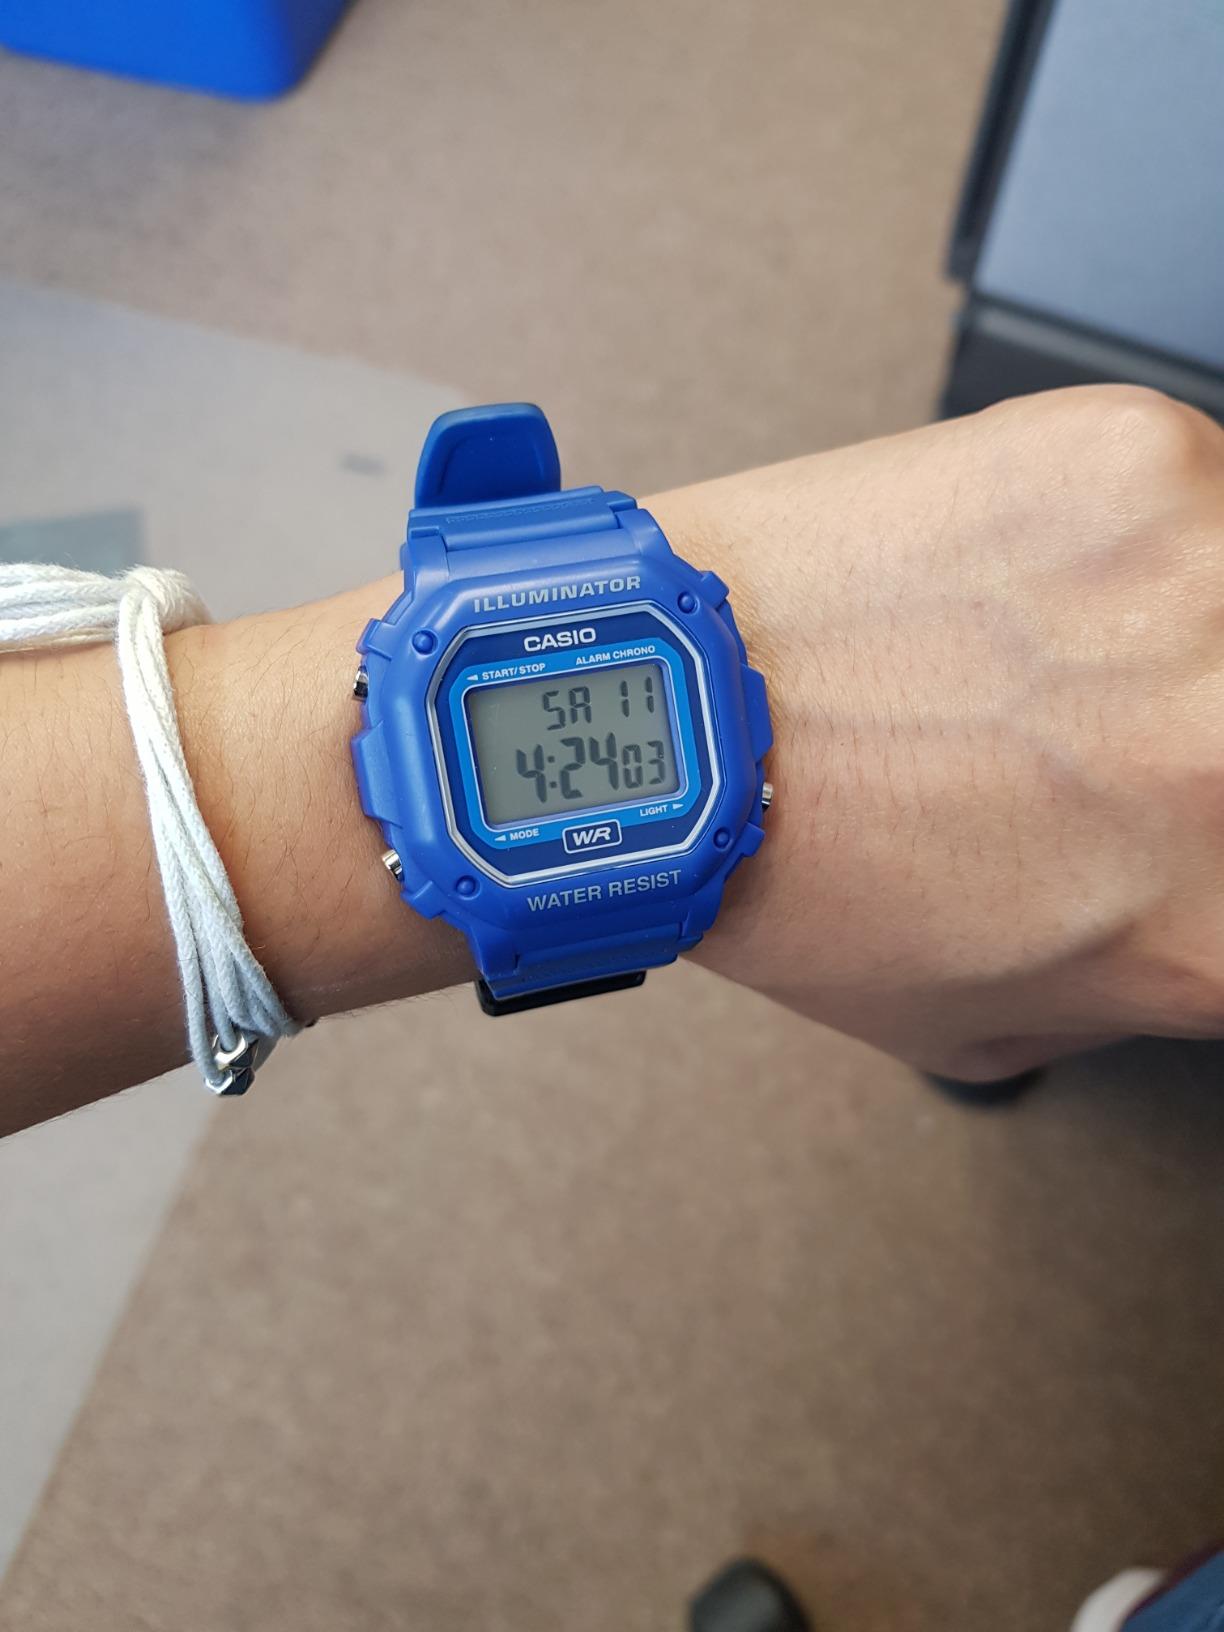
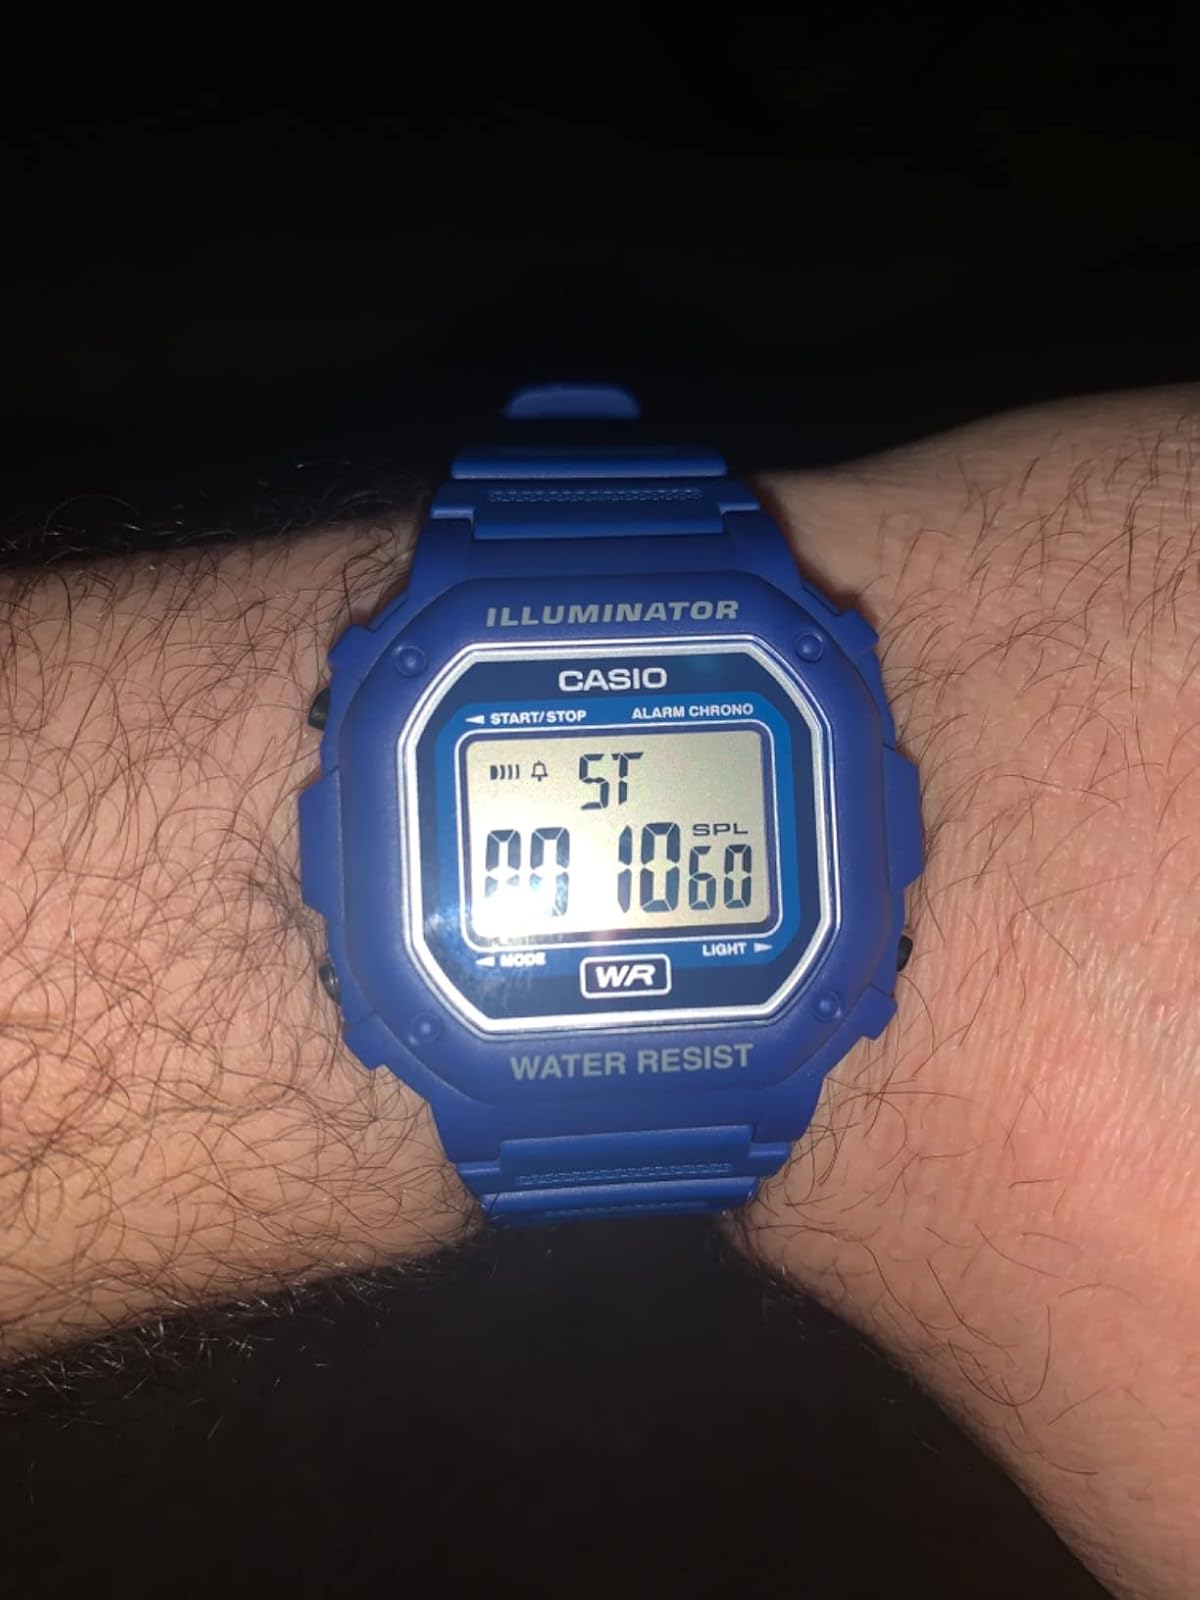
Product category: accessories_watch
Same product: yes